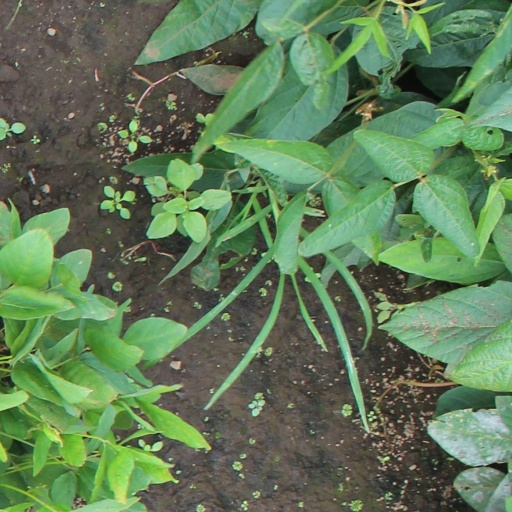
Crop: soybean